Zona Volcànica de la Garrotxa Natural Park

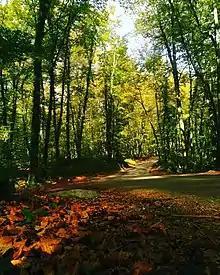
The wood of Fageda d'en Jordà.

The Zona Volcànica de la Garrotxa Natural Park (Catalan: ') is a natural park area covering a Holocene volcanic field (also known as the Garrotxa volcanic field or Olot volcanic field) in Catalonia, northeastern Spain. The volcanoes, of which there are about forty within the park, are no longer active, with the last eruption (Croscat) occurring about 11,000 years ago. However, the region is still seismically active, and a large earthquake in 1428 caused damage to buildings and twenty deaths in Barcelona, to the south. More recent earthquakes in 1901 and 1902 caused shaking but little damage.